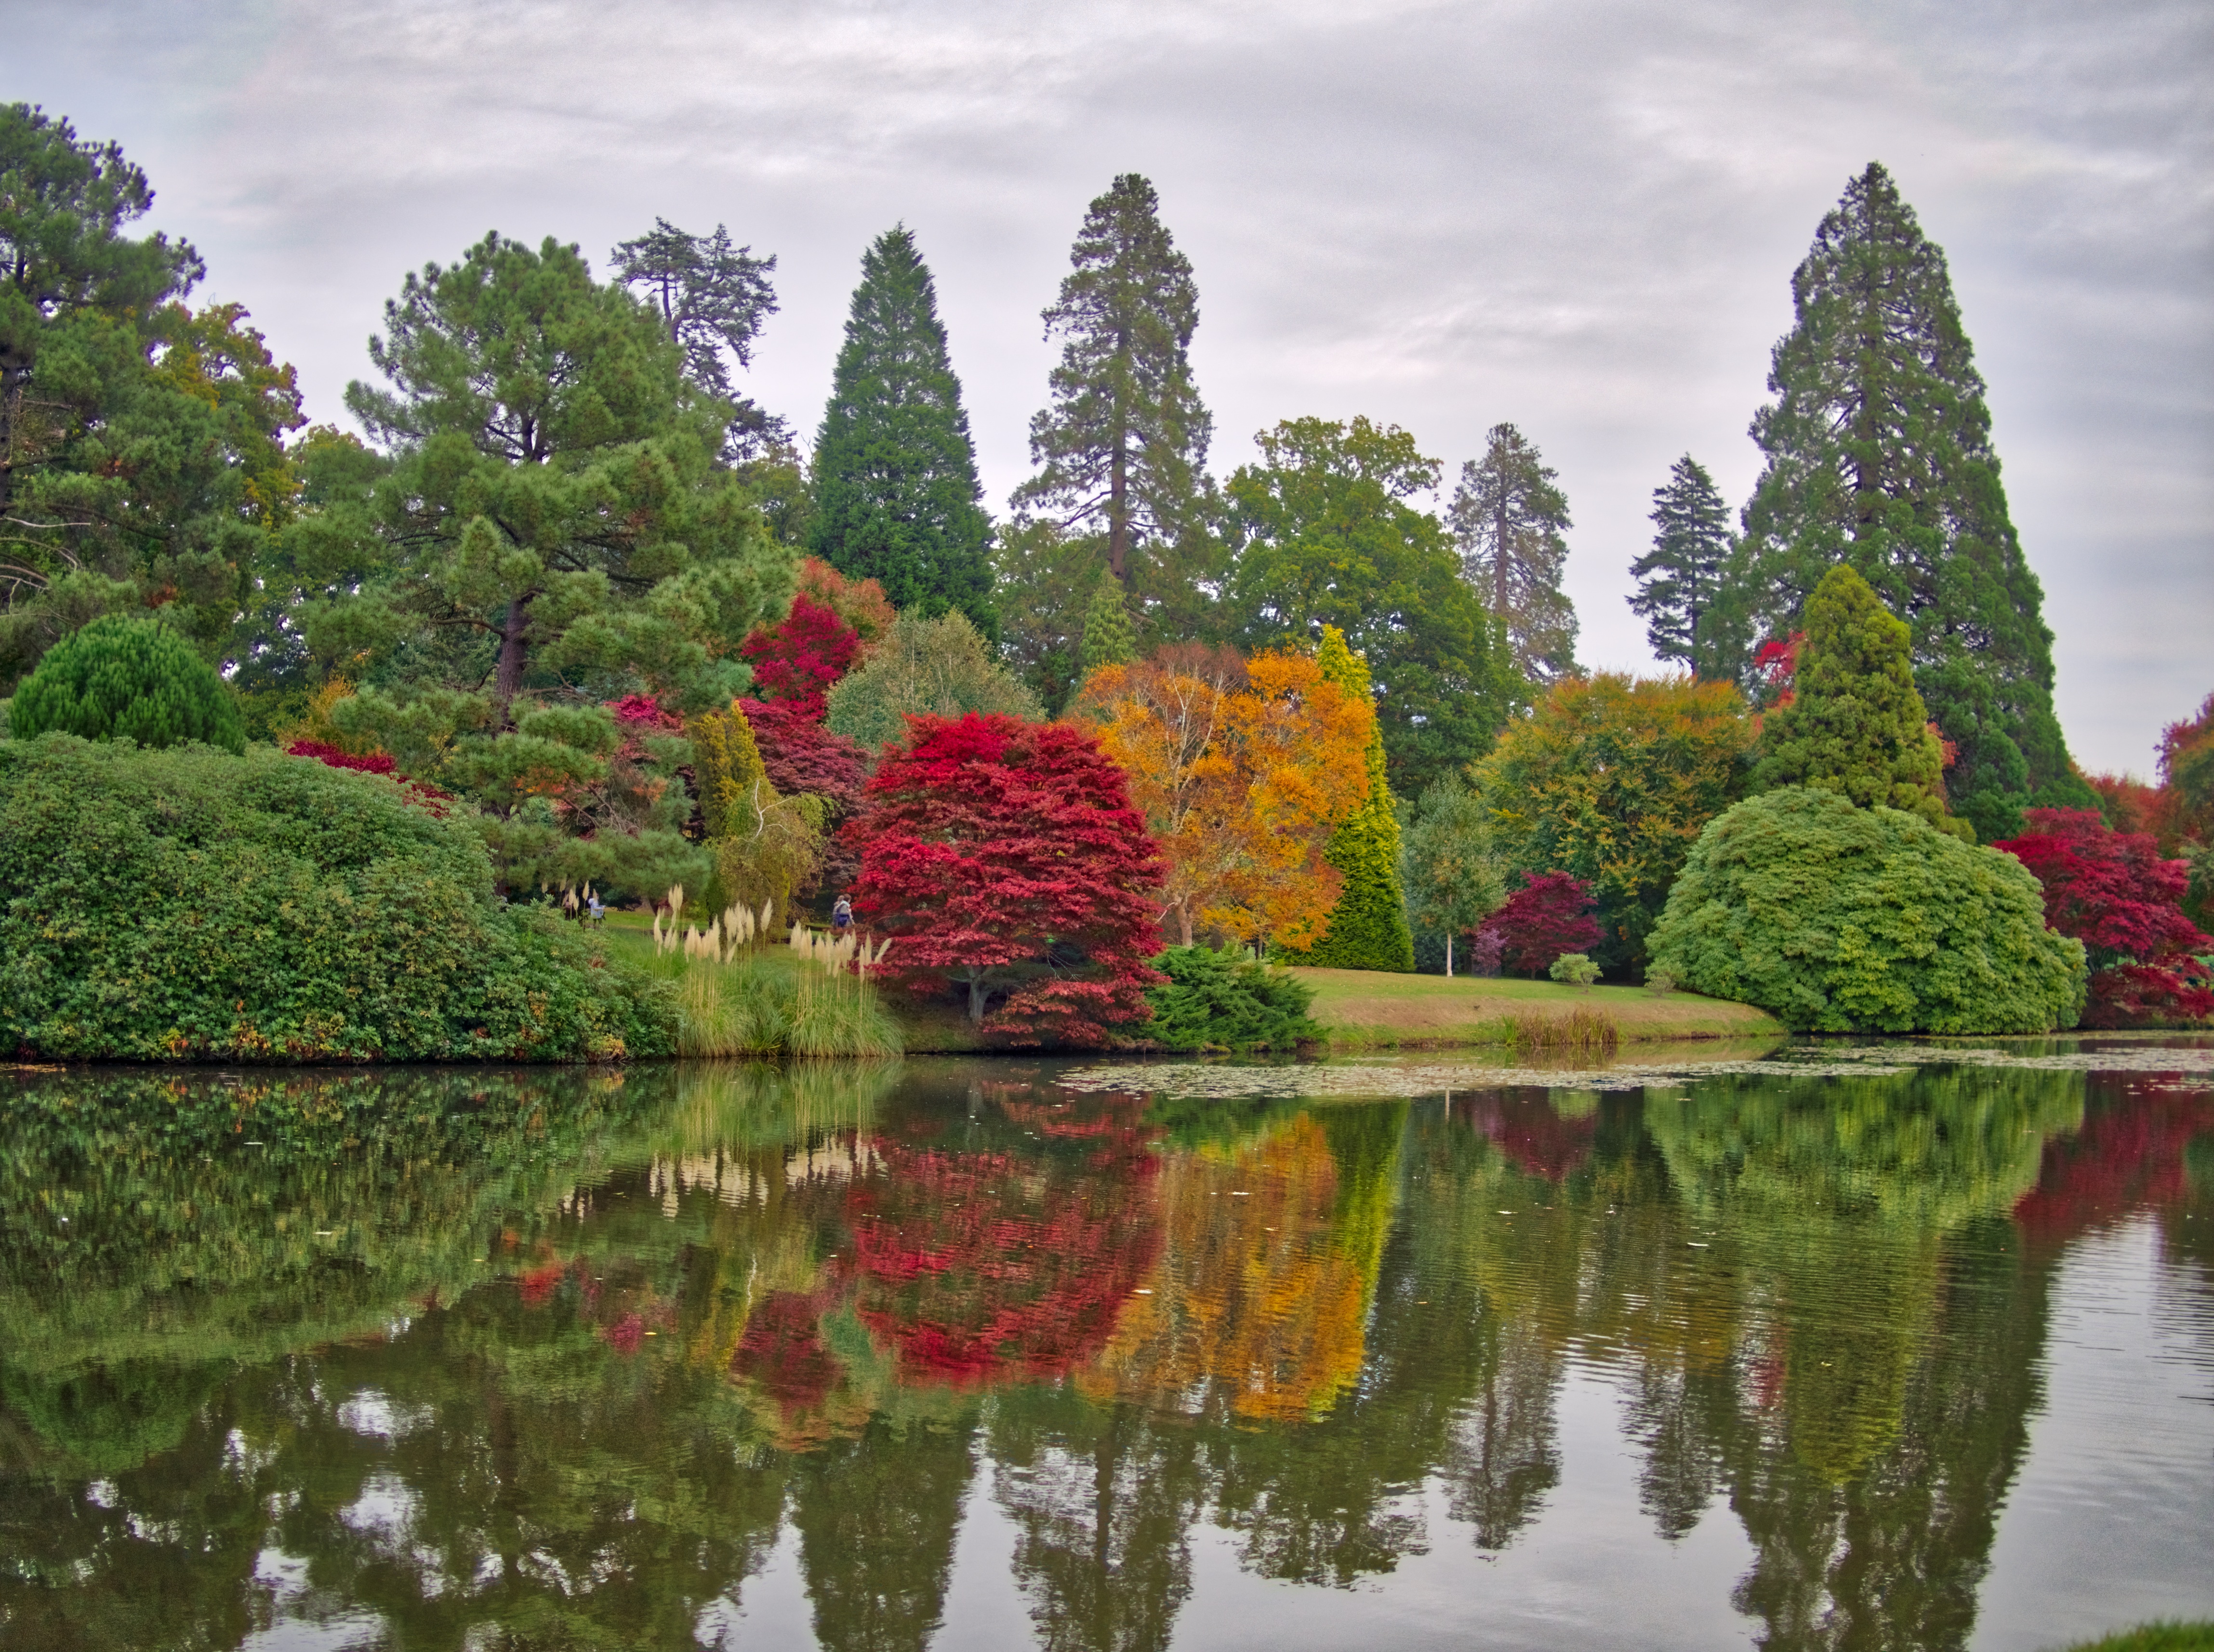
tree, nature, plant, leaf, flower, lake, river, pond, reflection, autumn, park, botany, garden, flora, season, botanical garden, ecosystem, woody plant